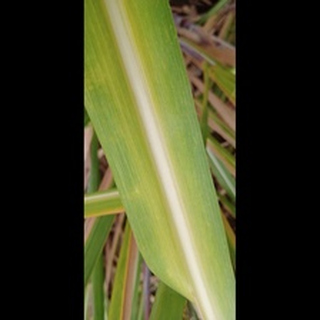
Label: sugarcane_yellow_leaf_disease